Helmar Mang

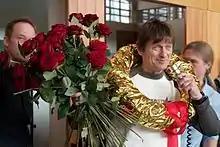
Helmar Mang

Helmar Mang (born October 8, 1948) is a West German sprint canoer who competed in the mid-1970s. He finished ninth in the K-4 1000 m event at the 1976 Summer Olympics in Montreal.